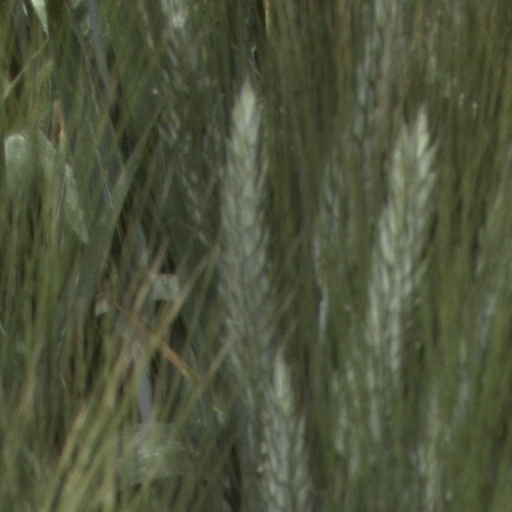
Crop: wheat